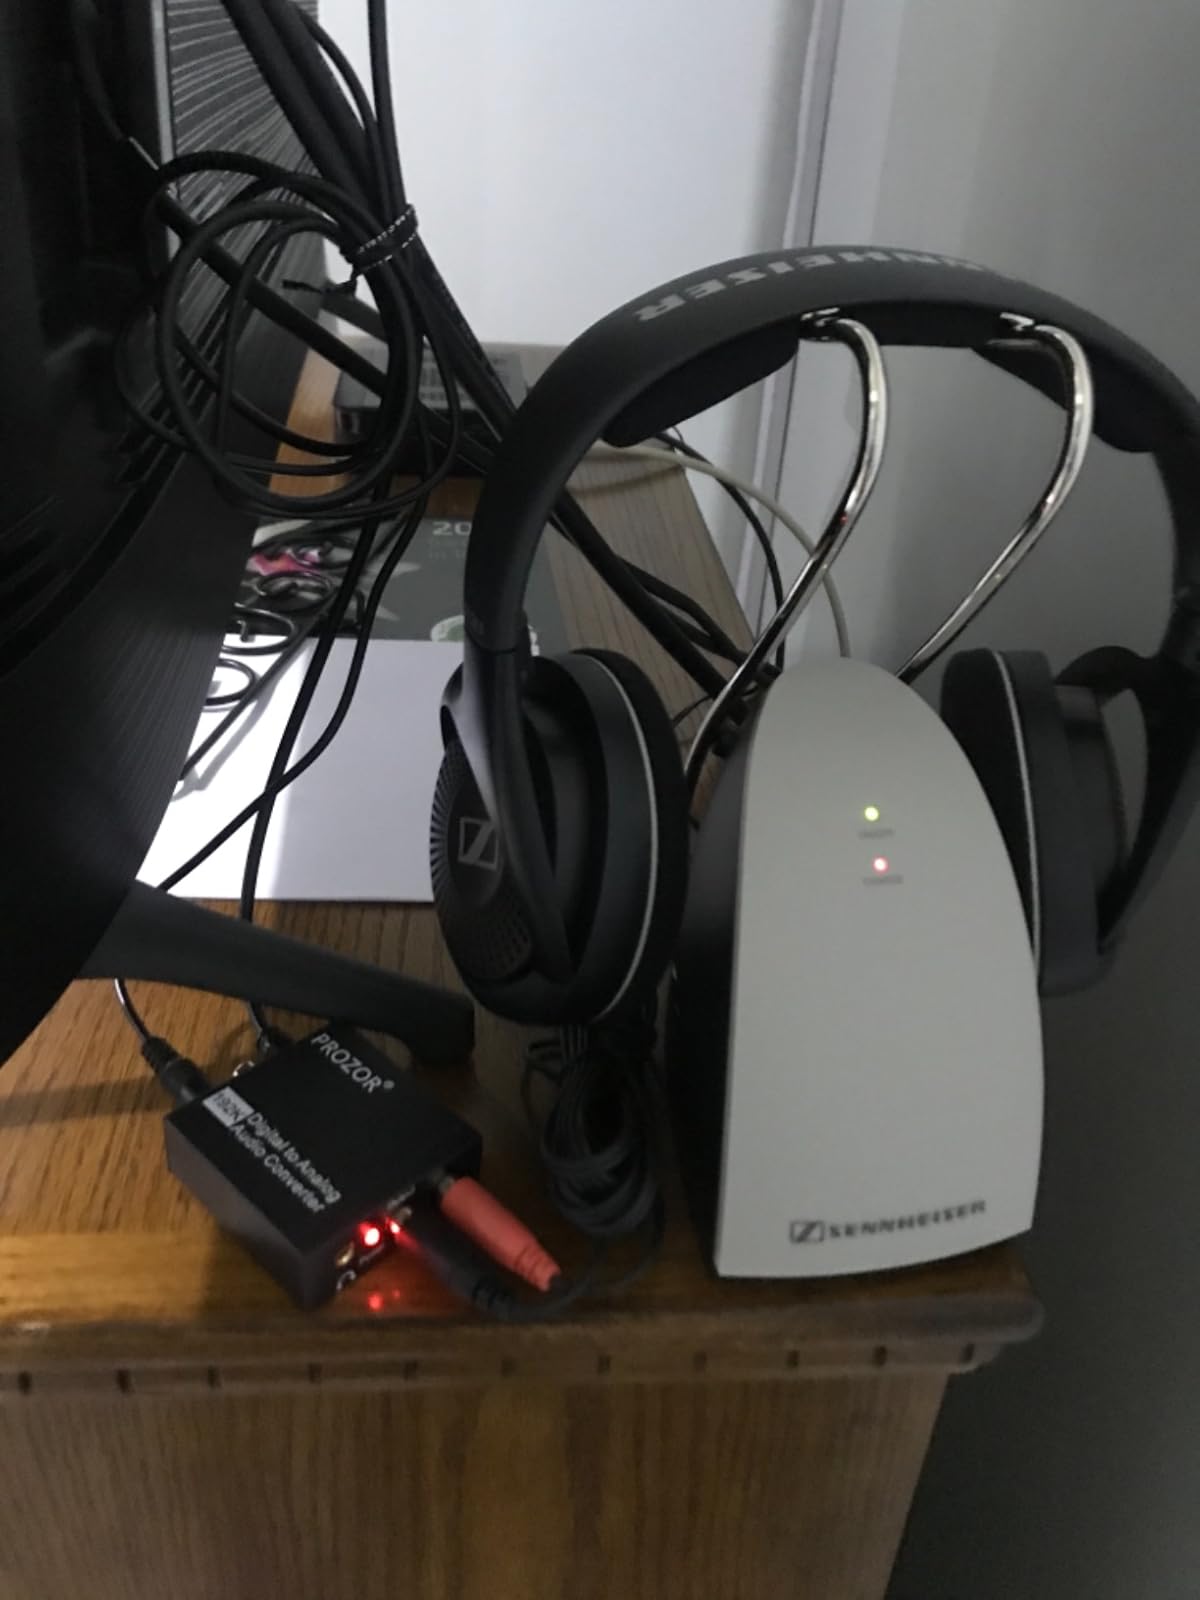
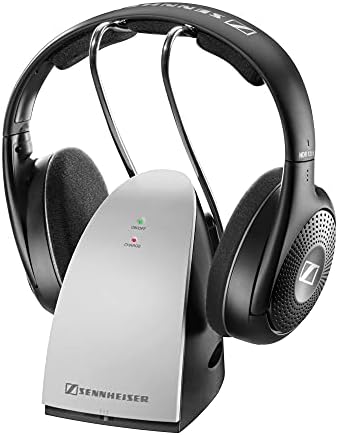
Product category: headphones
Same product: yes